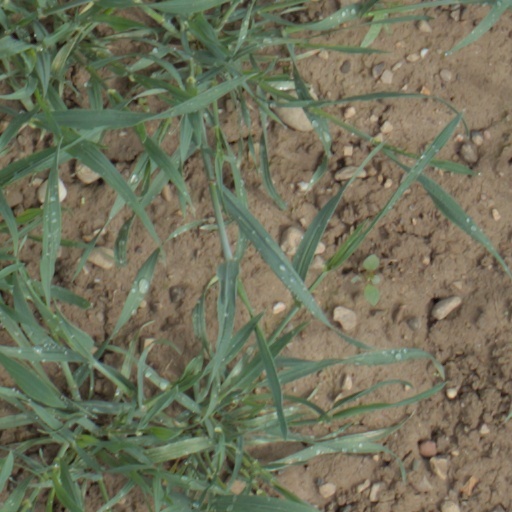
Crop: wheat